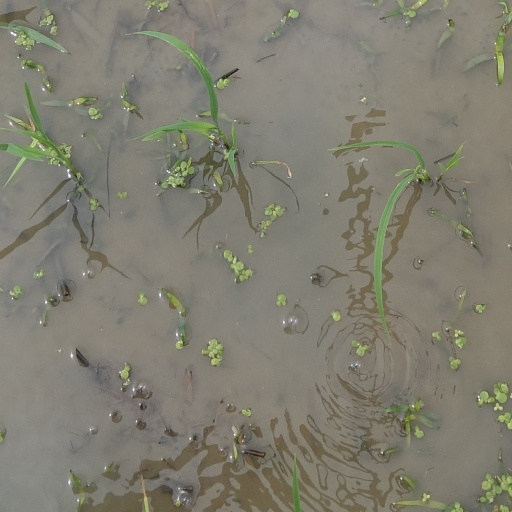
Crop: rice